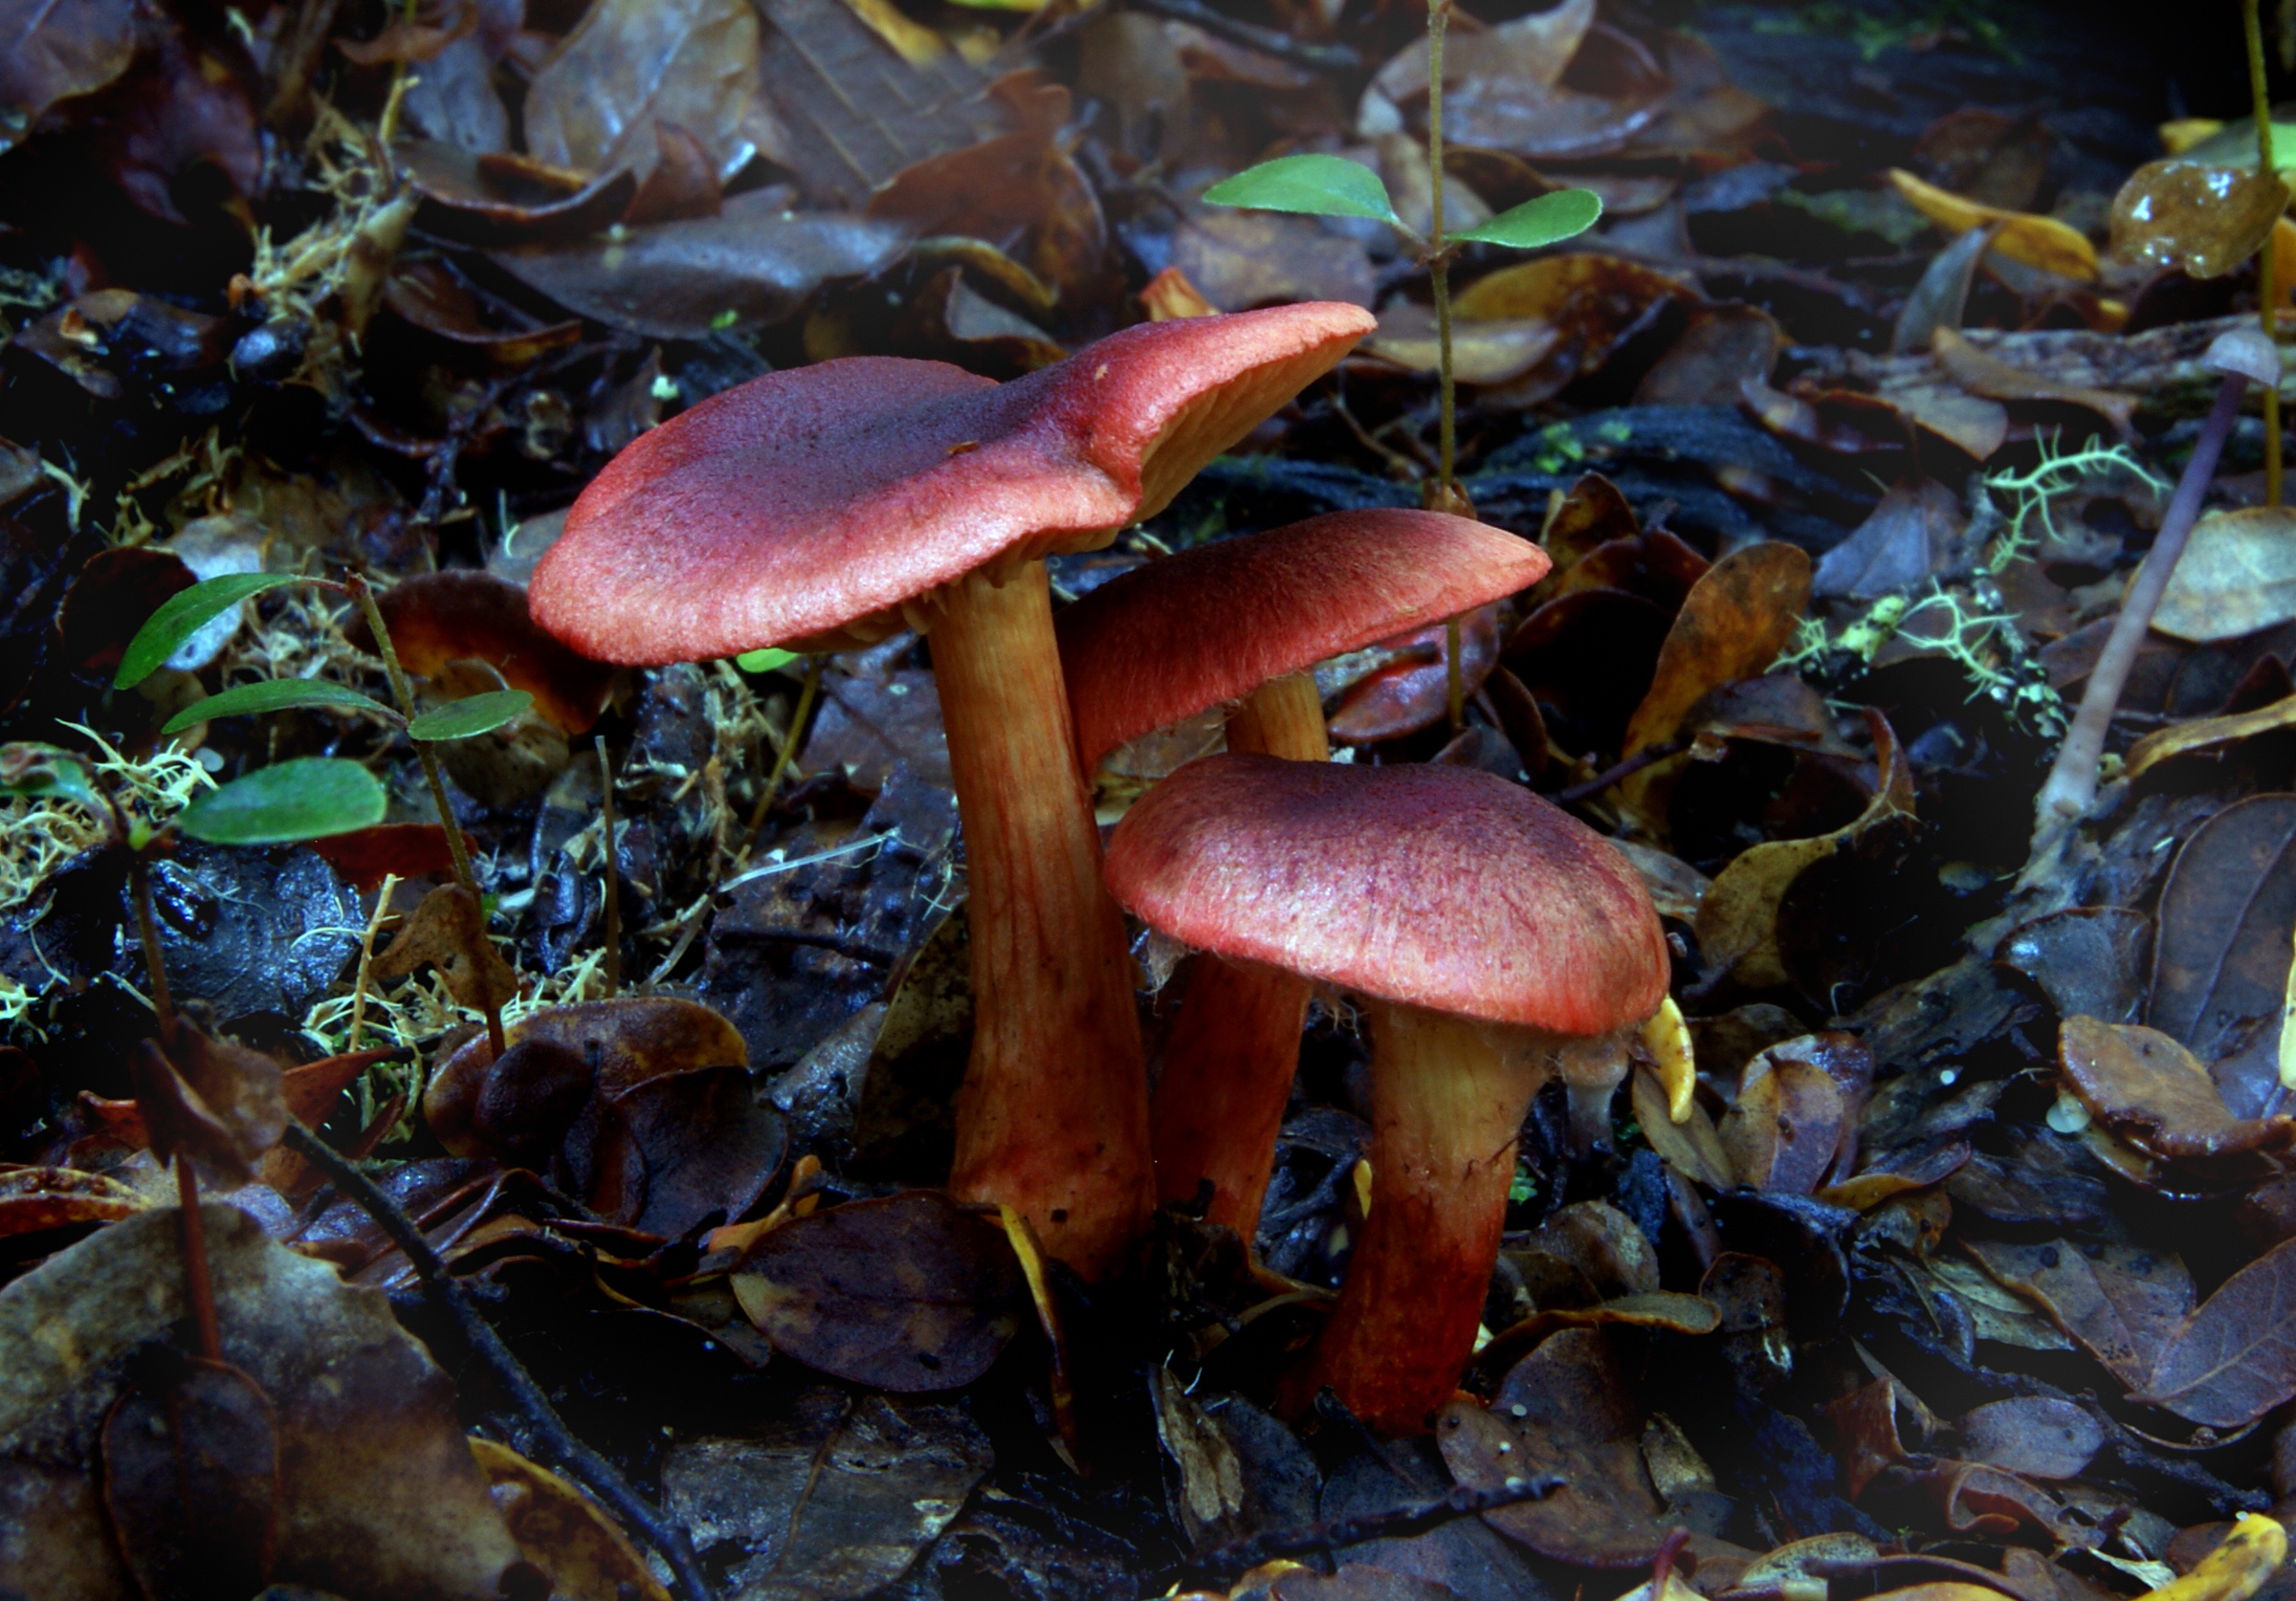
nature, forest, leaf, autumn, mushroom, fauna, fungus, fungi, mushrooms, woodland, saveearth, bolete, auriculariales, edible mushroom, medicinal mushroom, marine biology, agaricomycetes, penny bun, auriculariaceae, auricularia